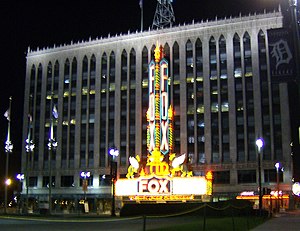
Detroit / Kultur / Underholdning, teater og musik
Fox Theatre i centrum af Detroit
Detroit er med 681.090 indbyggere den største by i den amerikanske delstat Michigan. Byen er opkaldt efter det franske ord détroit, som betyder “stræde”. Den er administrativt centrum i det amerikanske county Wayne County. Befolkningen var i 1960 på ca. to millioner, men er nu mere end halveret, hvad der giver omfattende økonomiske problemer. Som en redningsplan har byrådet foreslået at jævne en tredjedel af den allerede slemt forfaldne by med jorden.